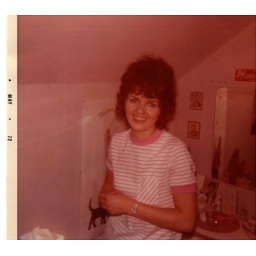
Debbie in her bedroom at the house on Sinto. Taken in the early 70s